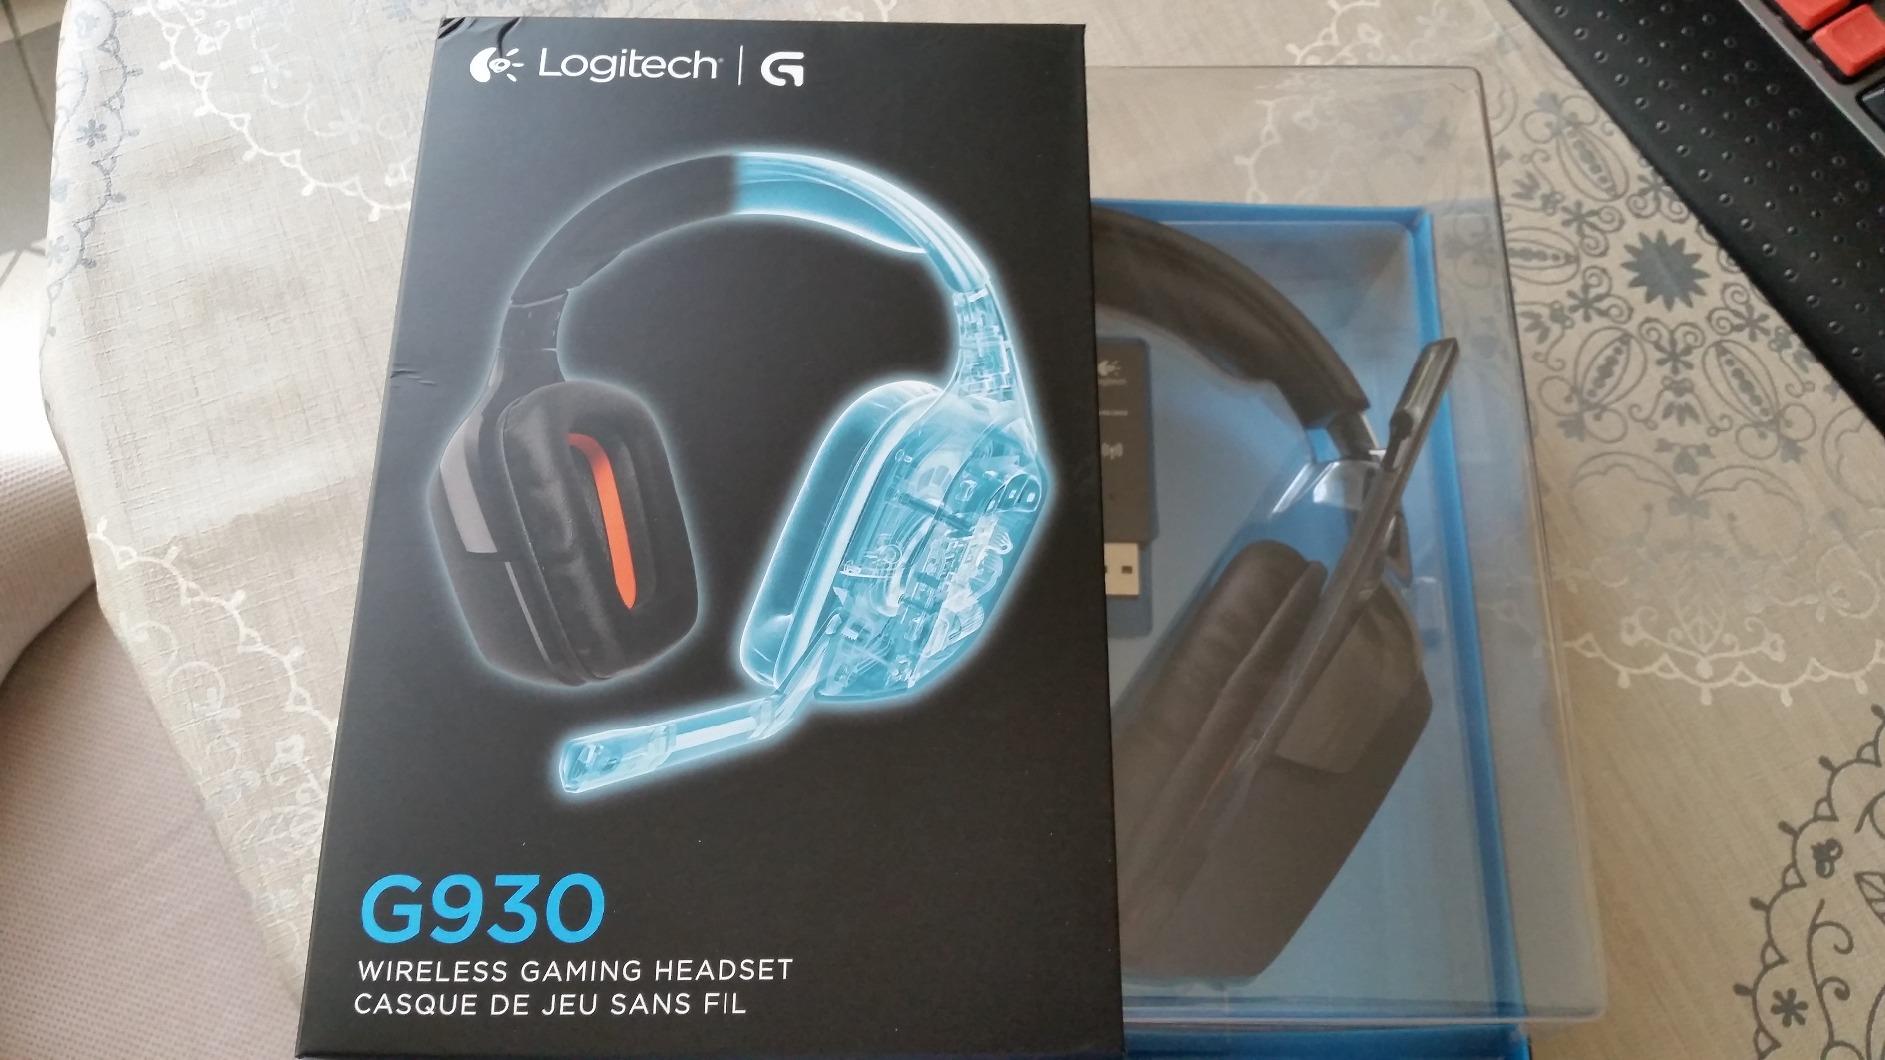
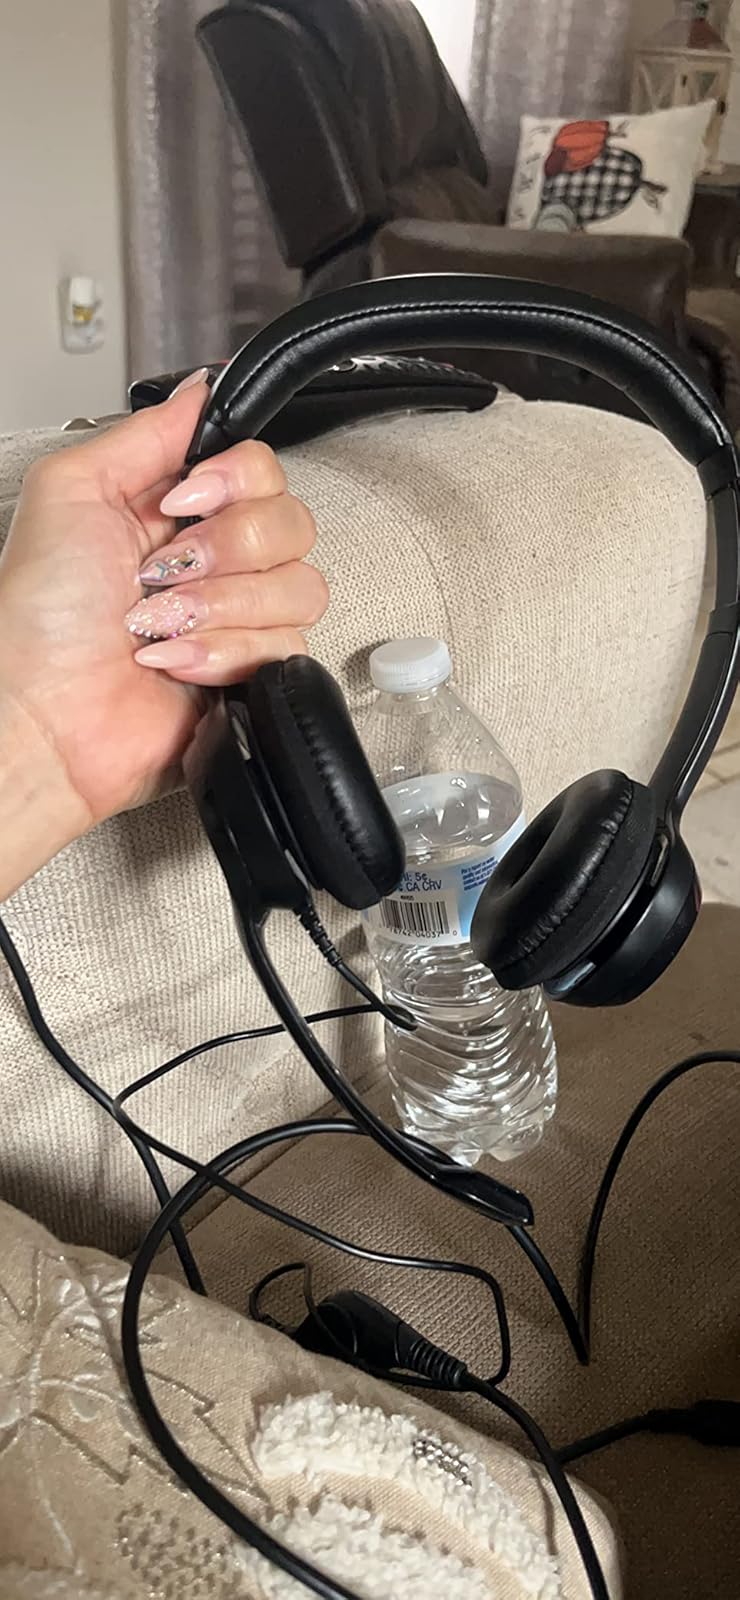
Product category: headphones
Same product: no